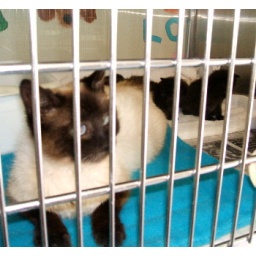
at the north central west virginia animal friends shelter. her babies are in the back ground